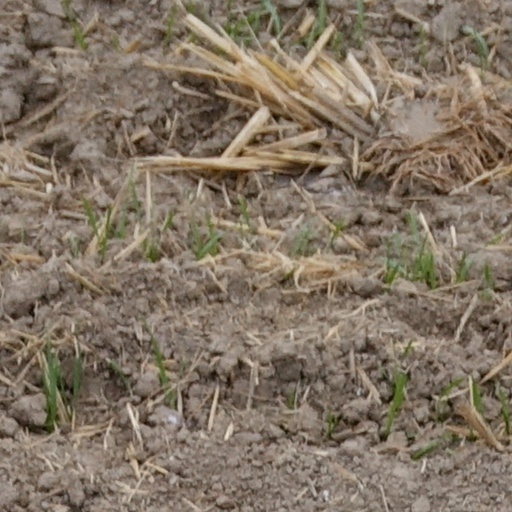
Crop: wheat